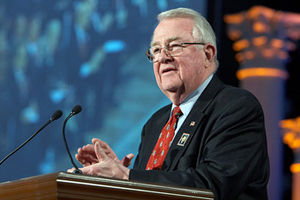
Amerikanske justitsministre / Liste over USA's justitsministre
Edwin Meese III
USA's justitsminister er et amerikansk føderalt embede og medlem af USA's regering. Justitsministeren udnævnes af præsidenten med godkendelse af Senatet og er chef for Justitsministeriet. Embedet som USA's justitsminister blev oprettet af Kongressen i 1789.